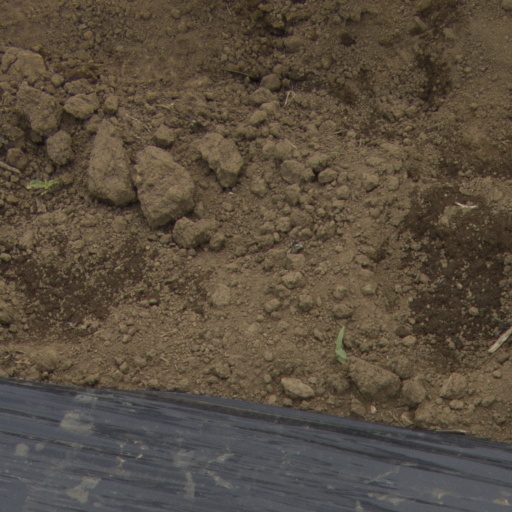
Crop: Jerusalem artichoke